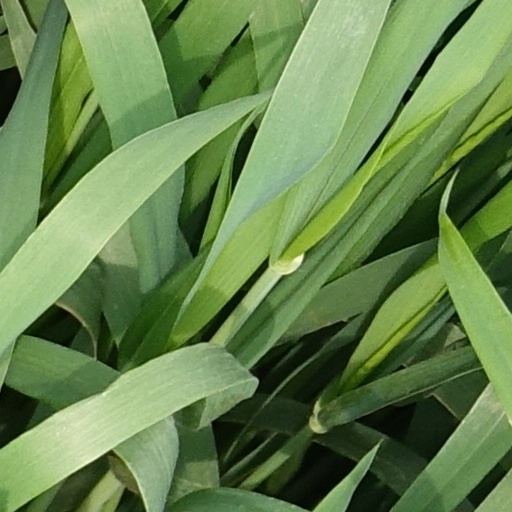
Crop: wheat